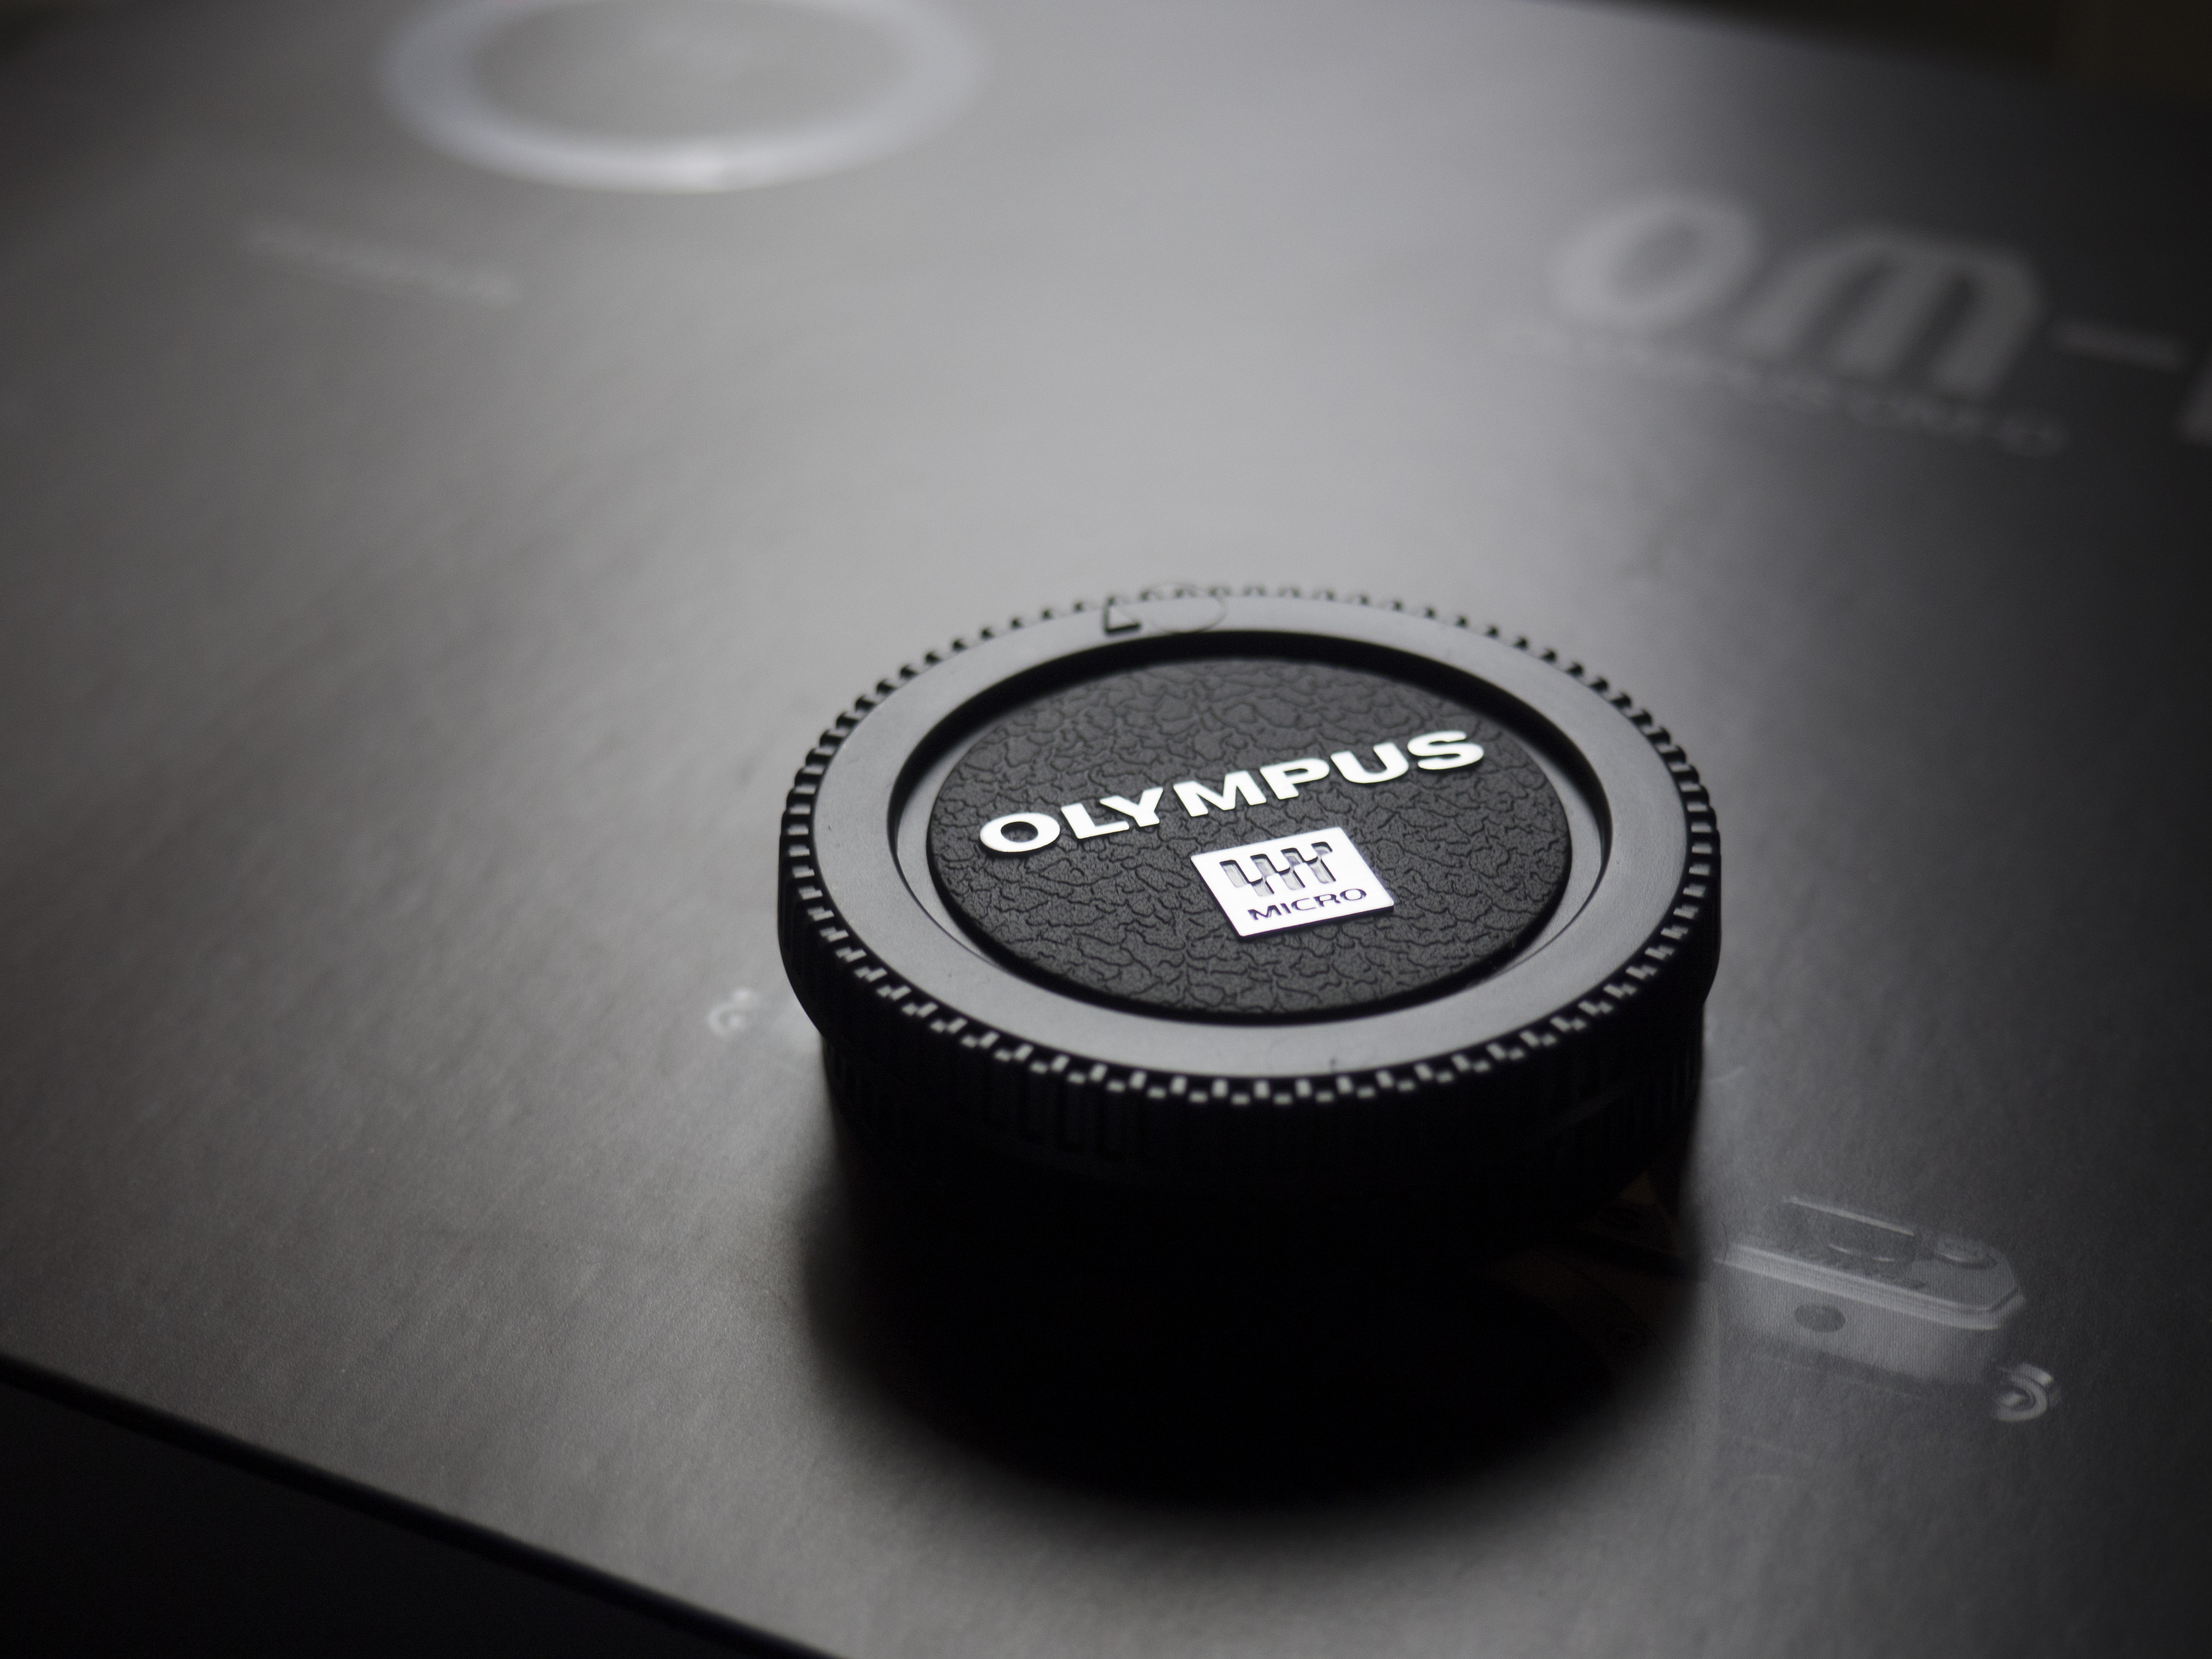
black and white, technology, camera, photography, wheel, dark, lens, equipment, gadget, box, micro, black, close up, brand, product, electronics, cap, olympus, camera lens, cover, aperture, multimedia